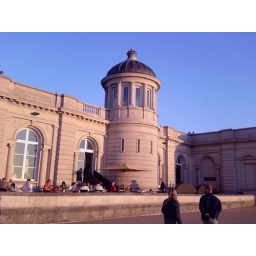
This building is part of the ex Royal buildings near the water front. Now these days it's a restaurant.